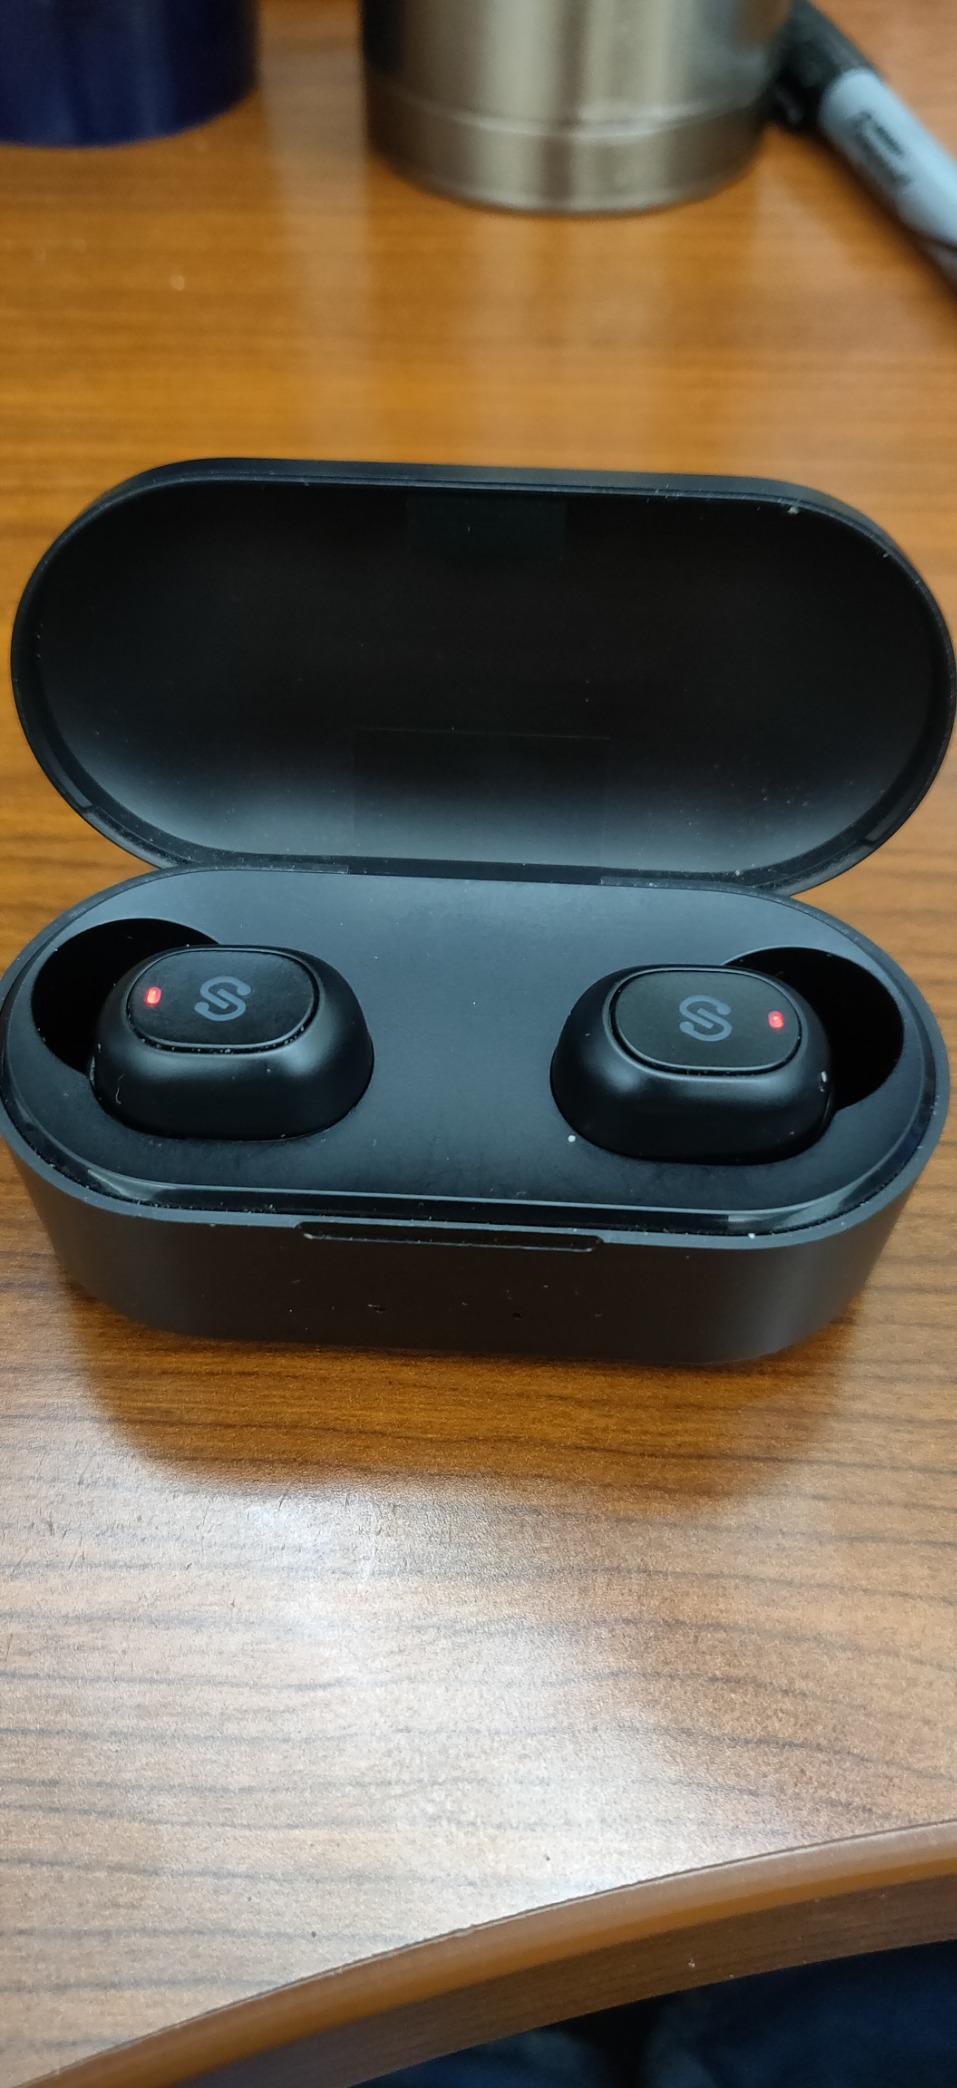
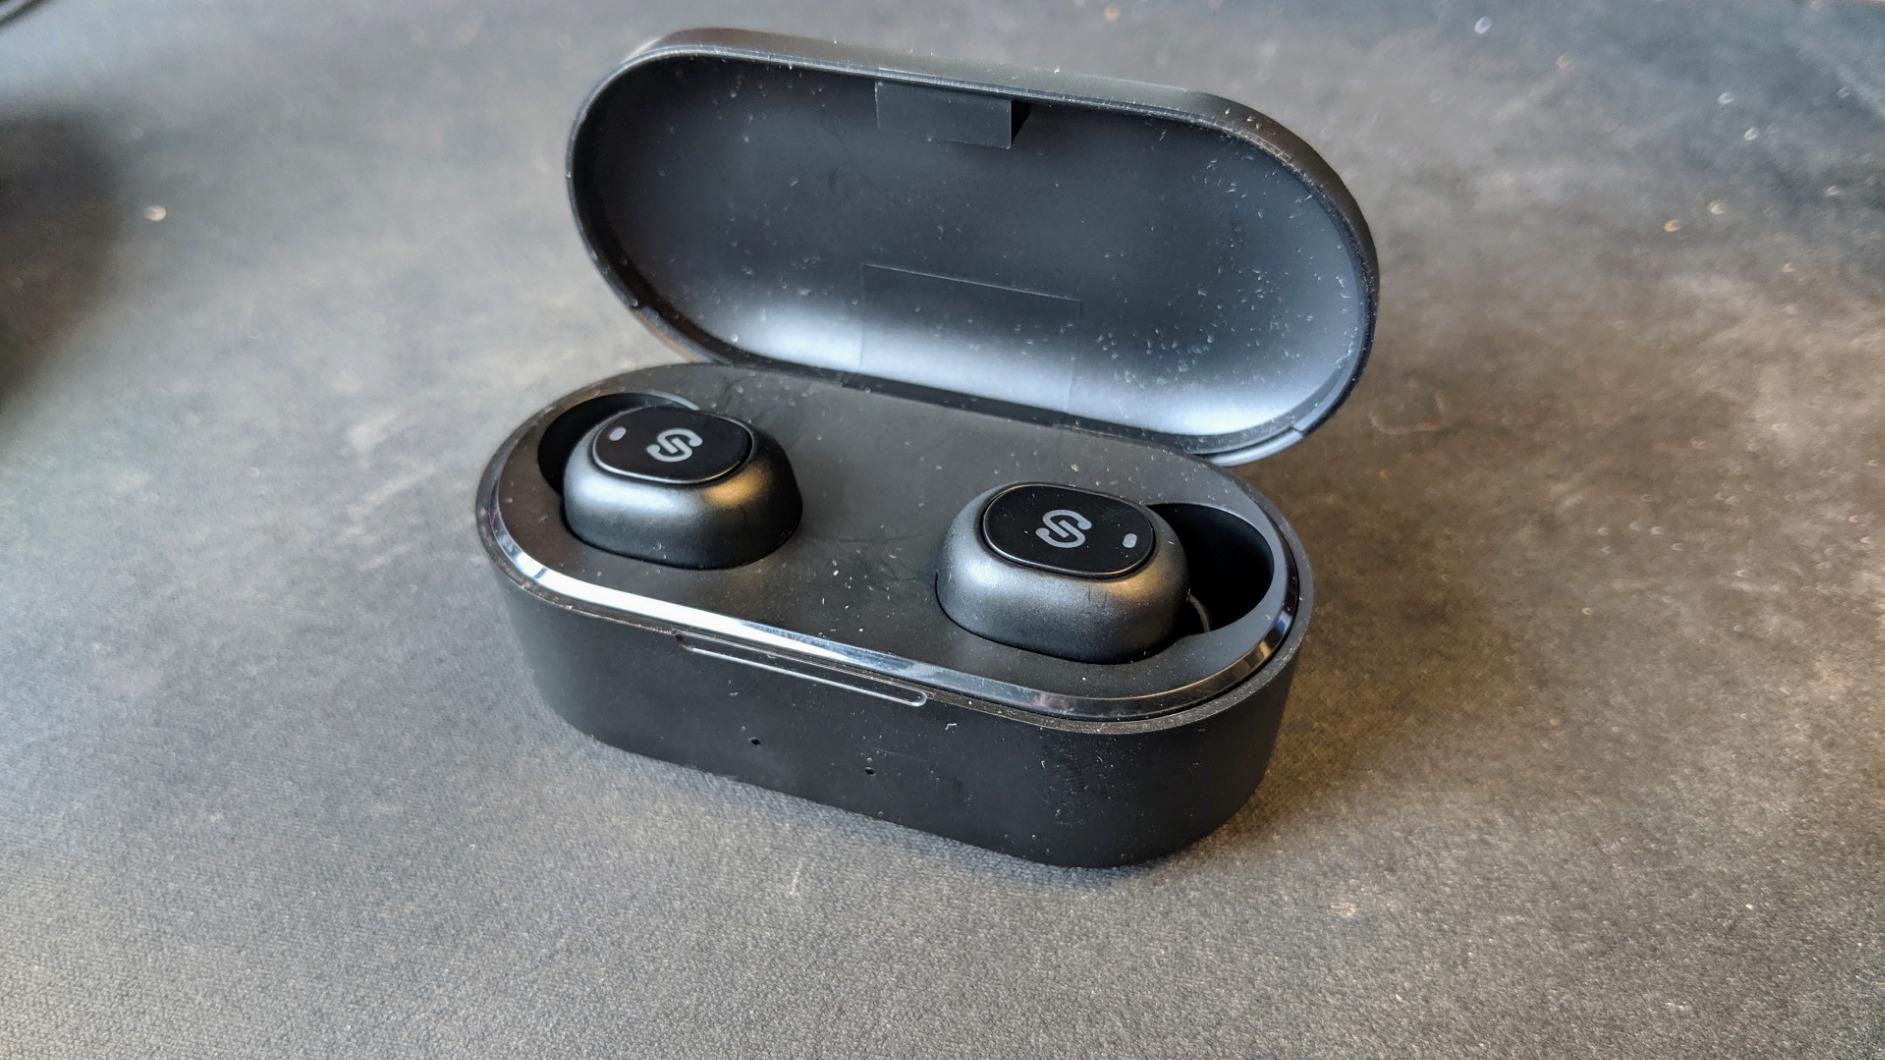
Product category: earbuds
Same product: yes